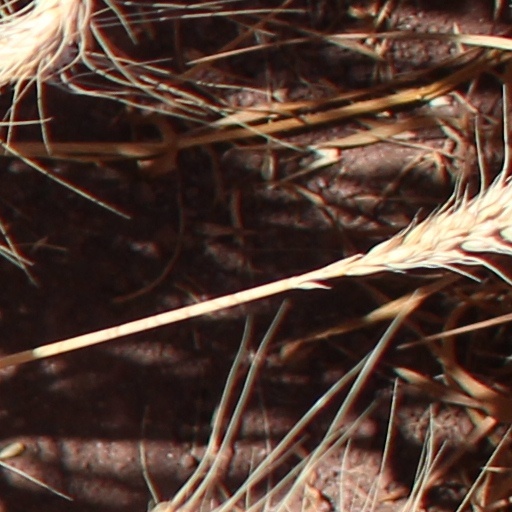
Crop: wheat